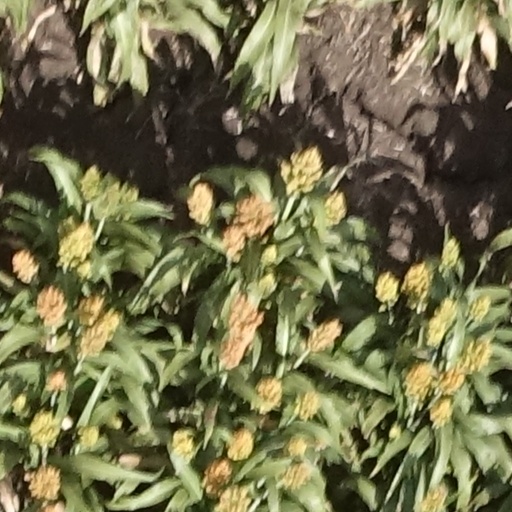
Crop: sorghum